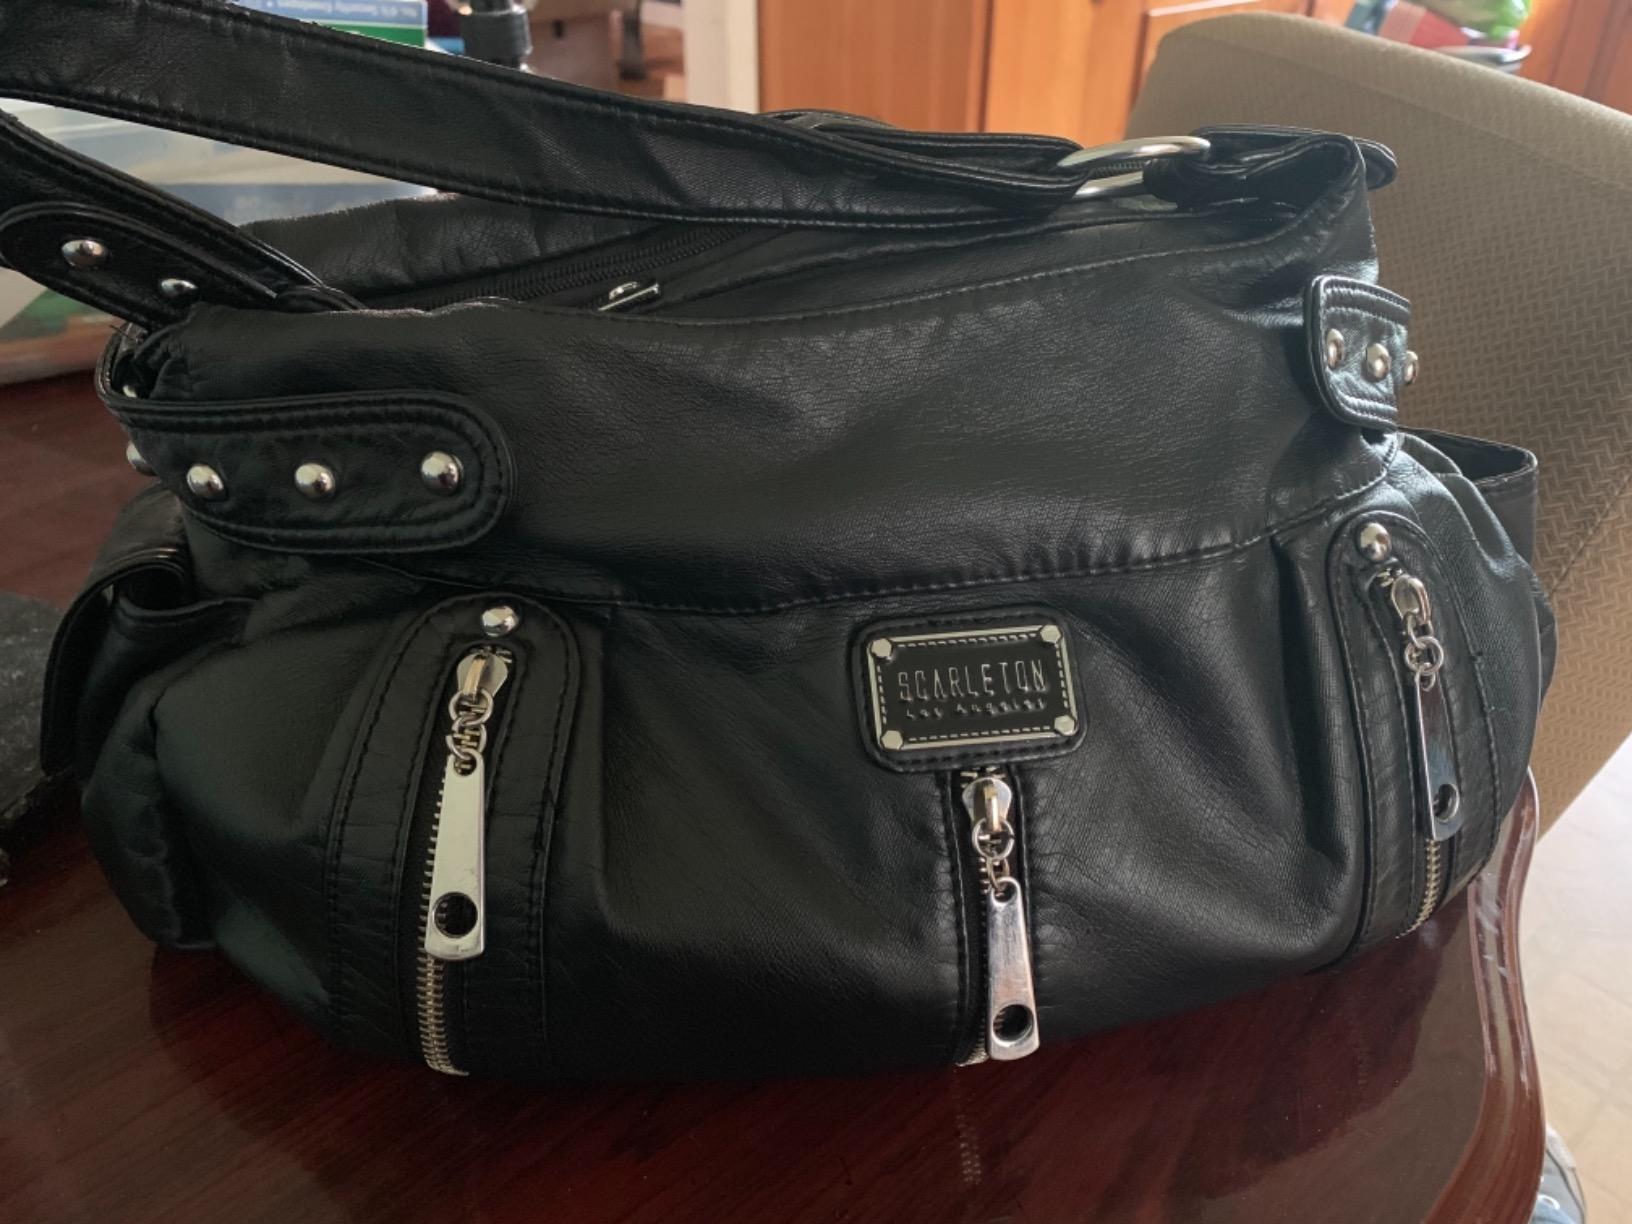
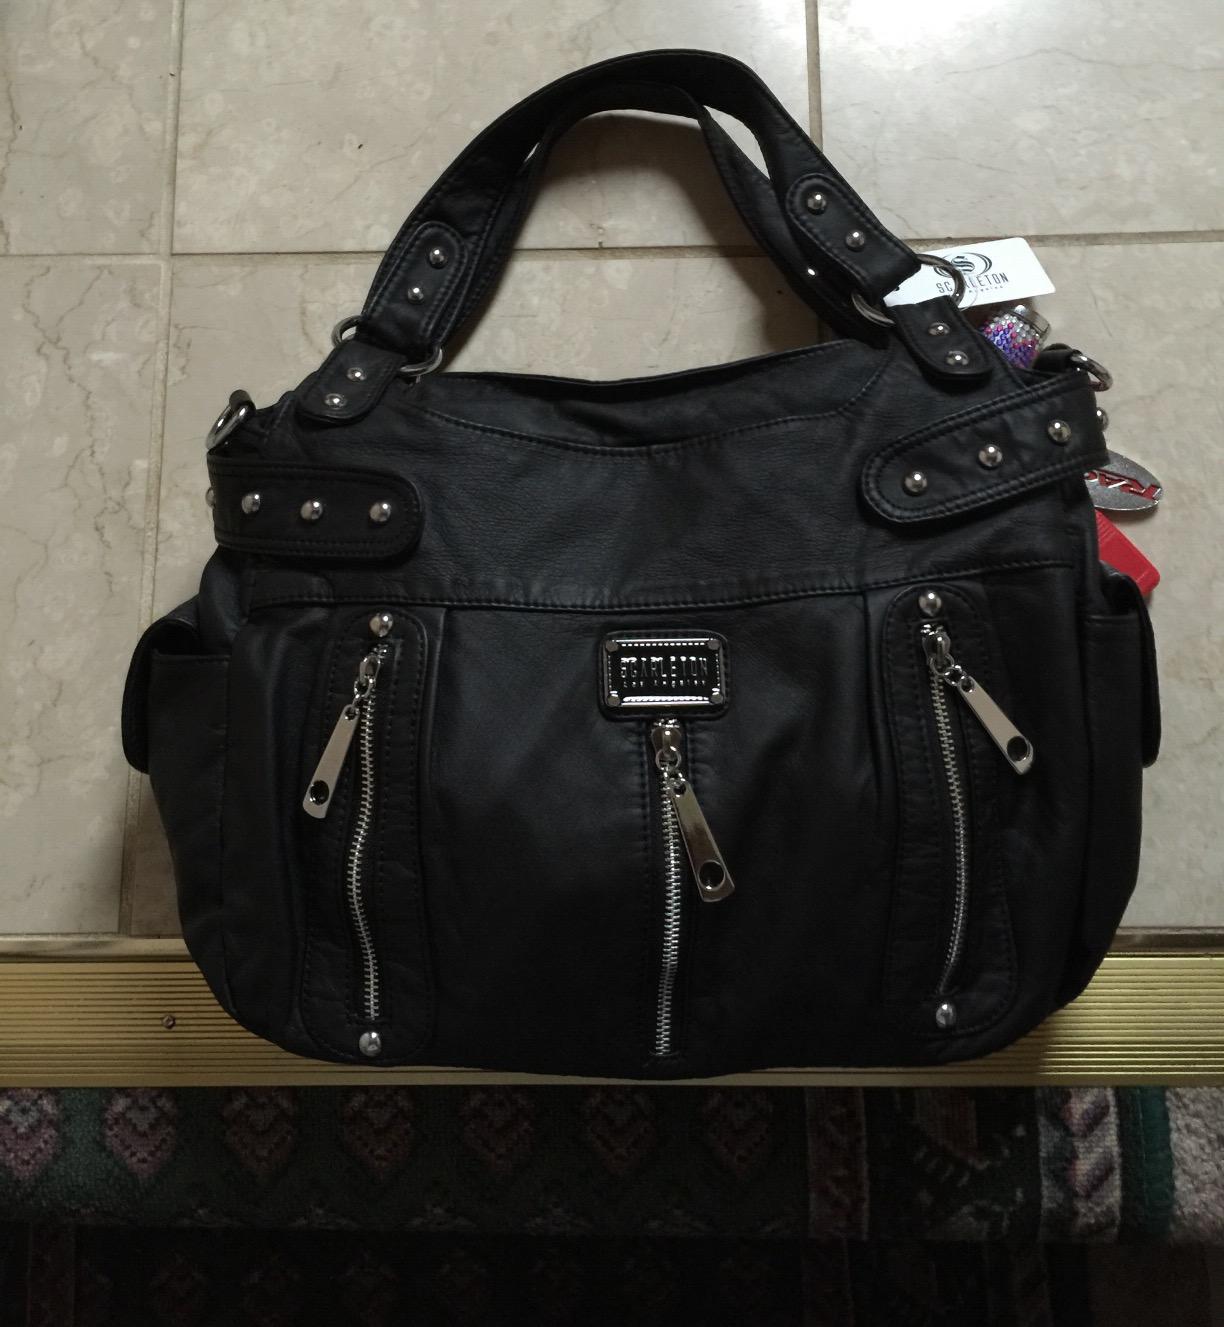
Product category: accessories_handbag
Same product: yes